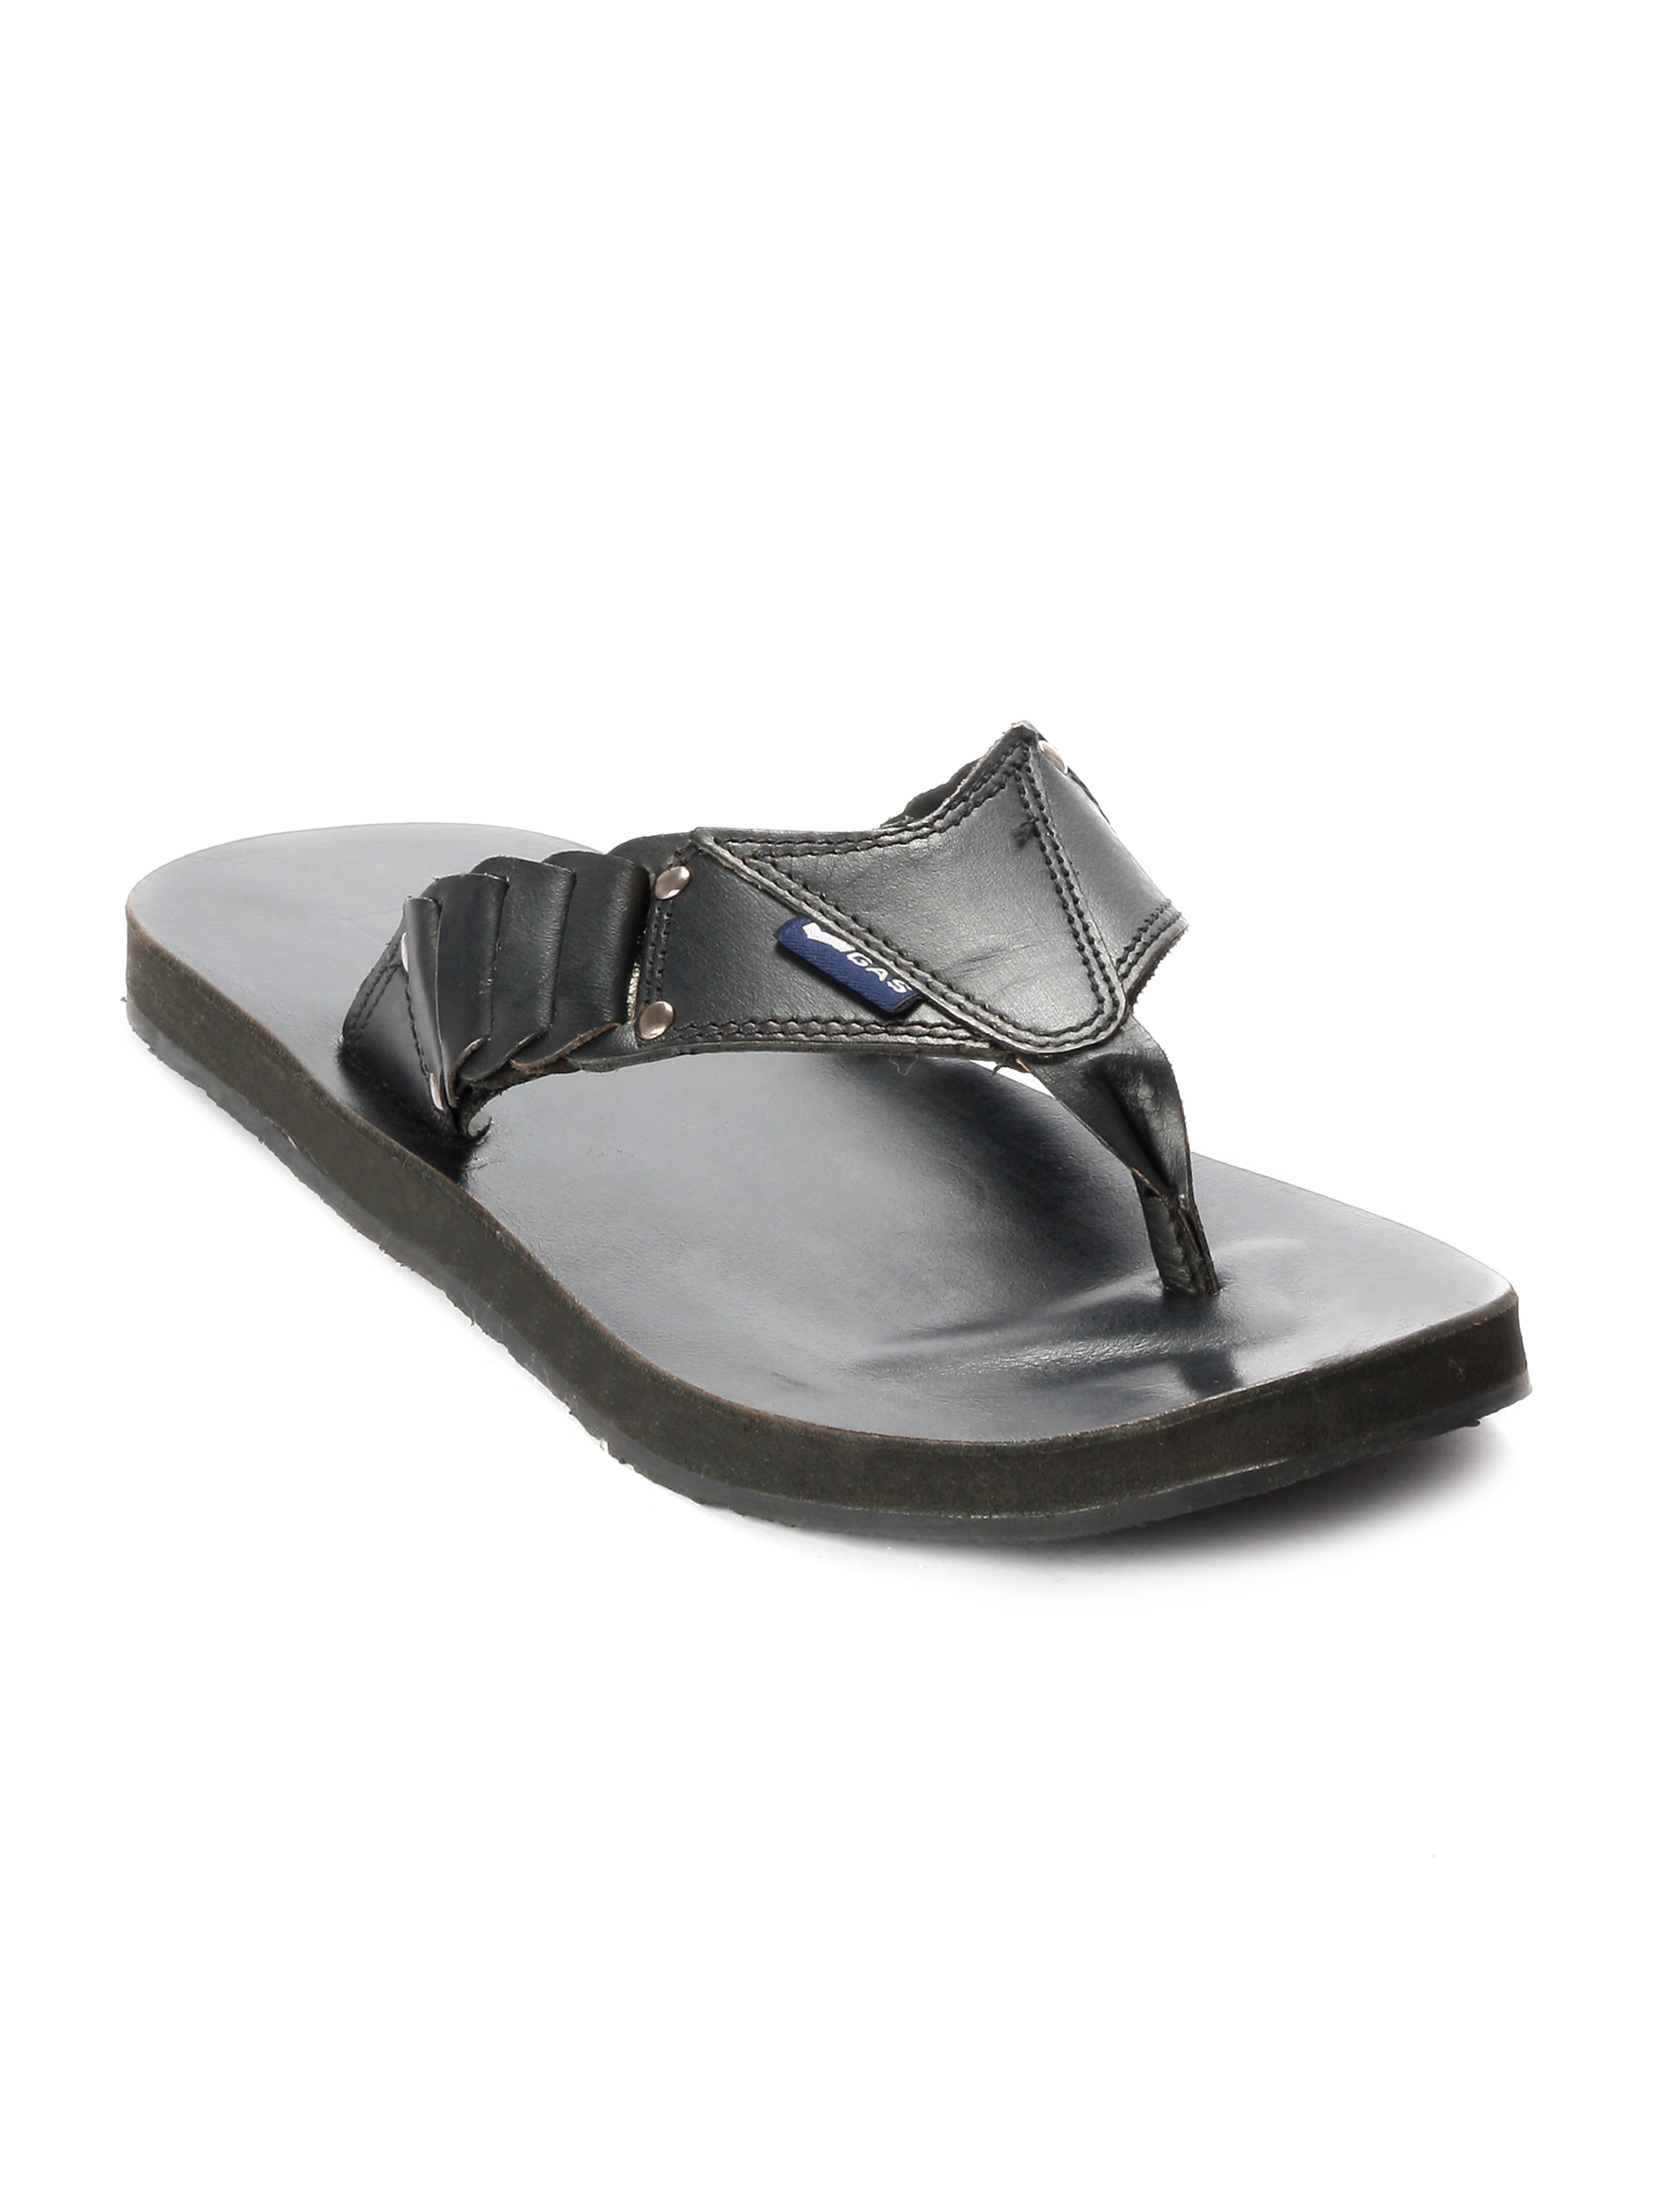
Gas Men Venice Slipper
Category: Footwear / Sandal / Sandals
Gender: Men
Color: Black
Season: Spring 2013
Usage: Casual